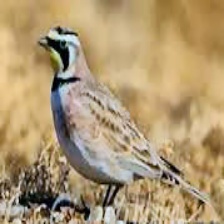
Species: HORNED LARK
Scientific name: EREMOPHILA ALPESTRIS